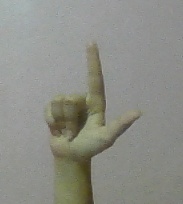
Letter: laam